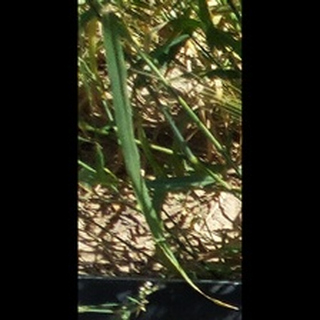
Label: healthy_wheat